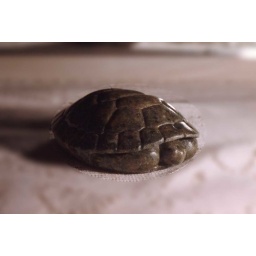
Carved out of stone from Brazil (I think), the green and black in the stone were ideal for this turtle.(1998)